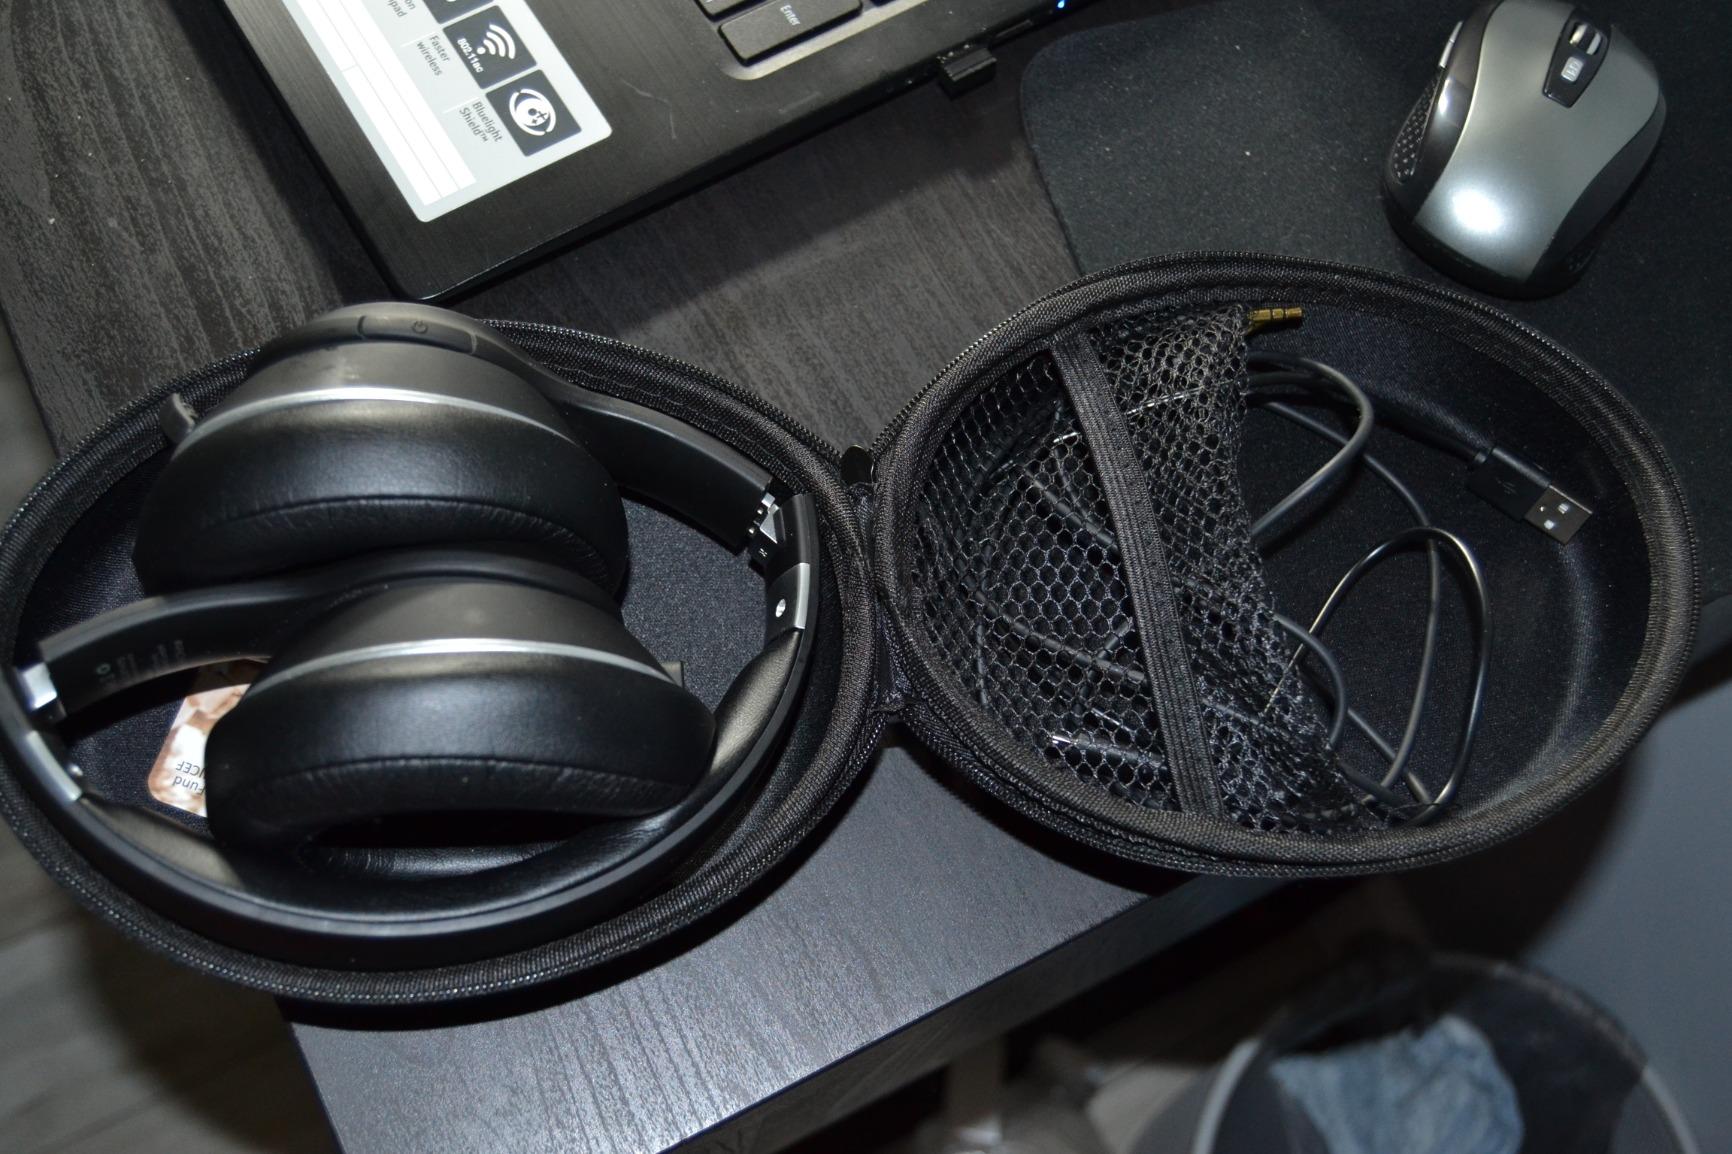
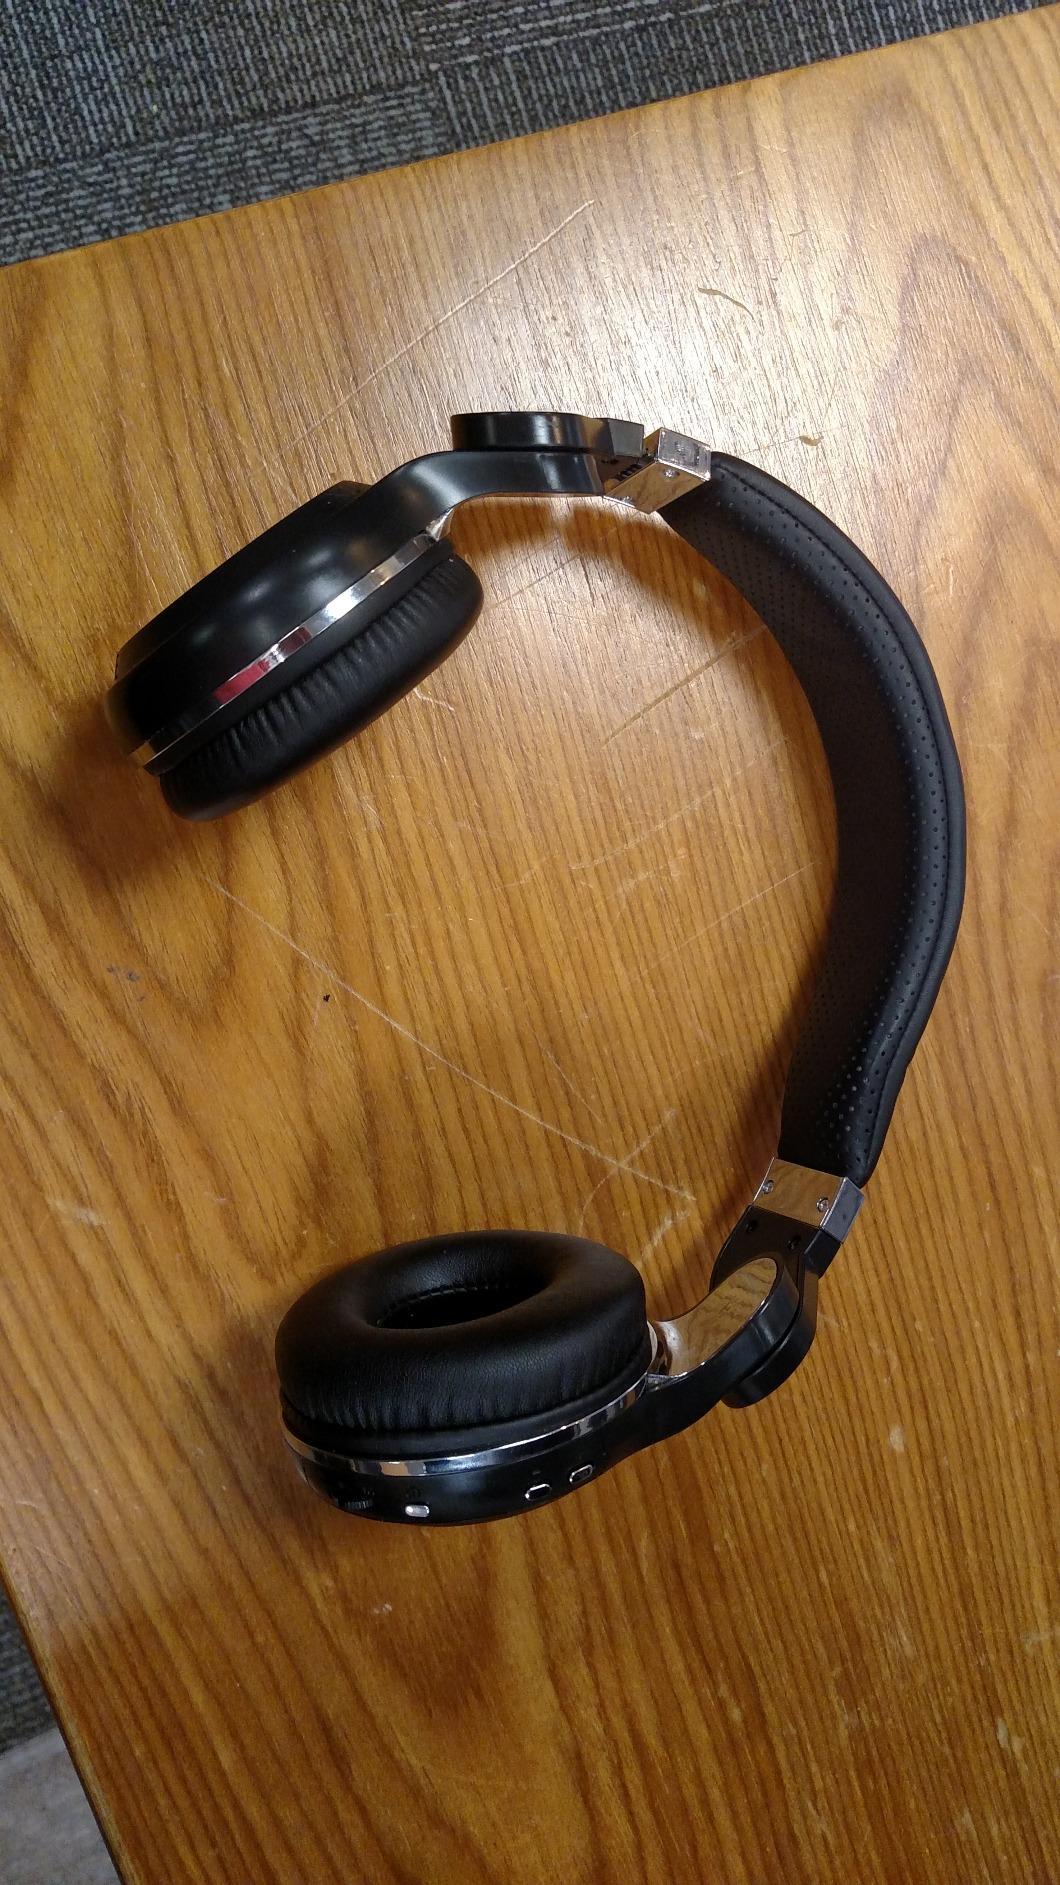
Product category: headphones
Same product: no